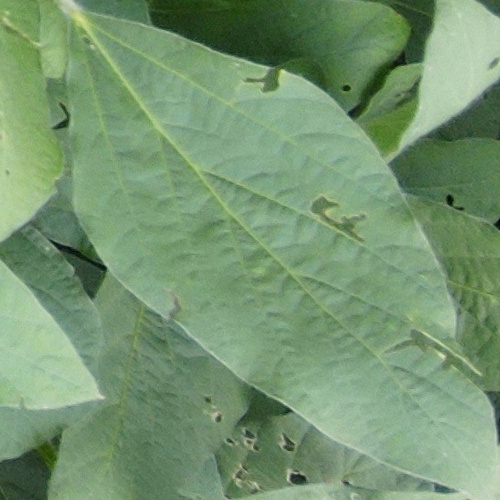
Label: Caterpillar